Envision Racing

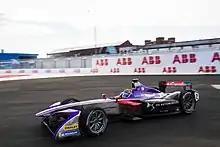
Sam Bird driving the DS Virgin DSV-03 at the 2018 New York City ePrix.

Virgin fielded Bird and the returning Alex Lynn for its fourth season. Bird was in contention for the Drivers' Championship as the main rival for Jean-Éric Vergne (who competed for Techeetah at the time), however, he got overtaken by Lucas di Grassi in the final weekend of the season in New York City, thus finished third. Lynn was unable to keep up with Bird for the entire campaign and was not kept for the next season.